Elin Ekblom Bak

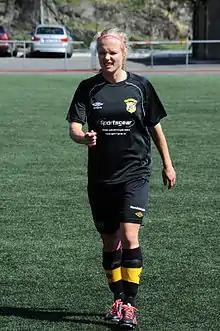

Elin Ekblom Bak (born 5 June 1981) is a Swedish football midfielder, currently playing for Elitettan club Älta IF. She previously played for teams including Tyresö FF in Sweden's Damallsvenskan.